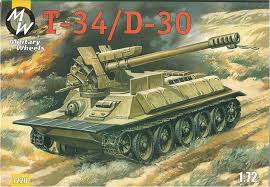
Label: D-30